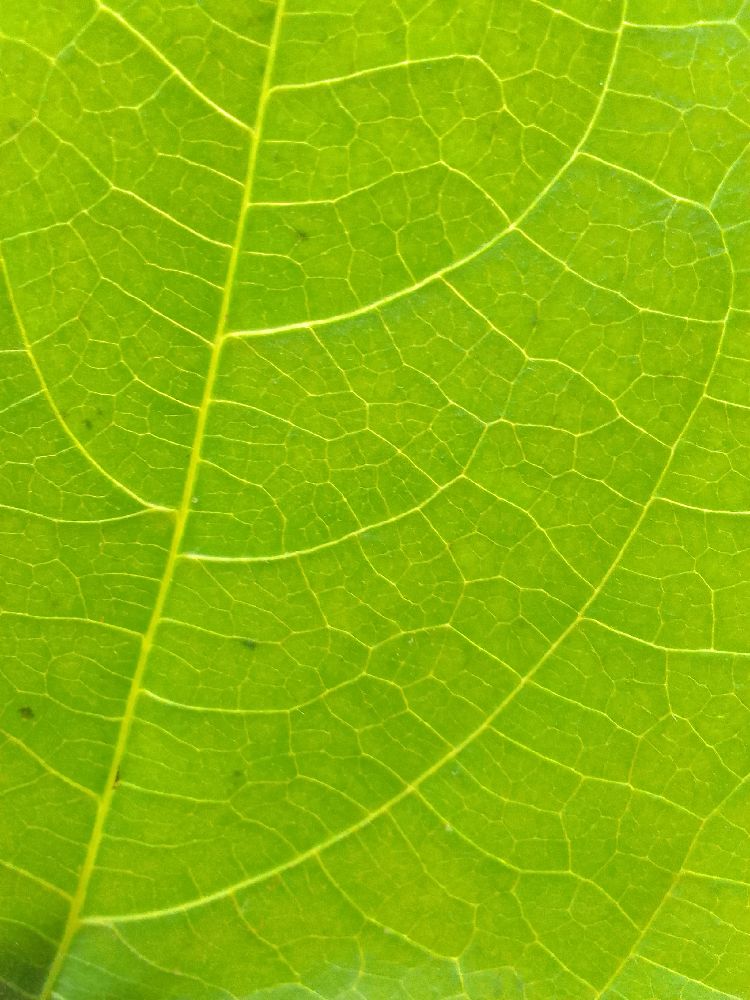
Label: healthy